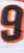
Number: 9